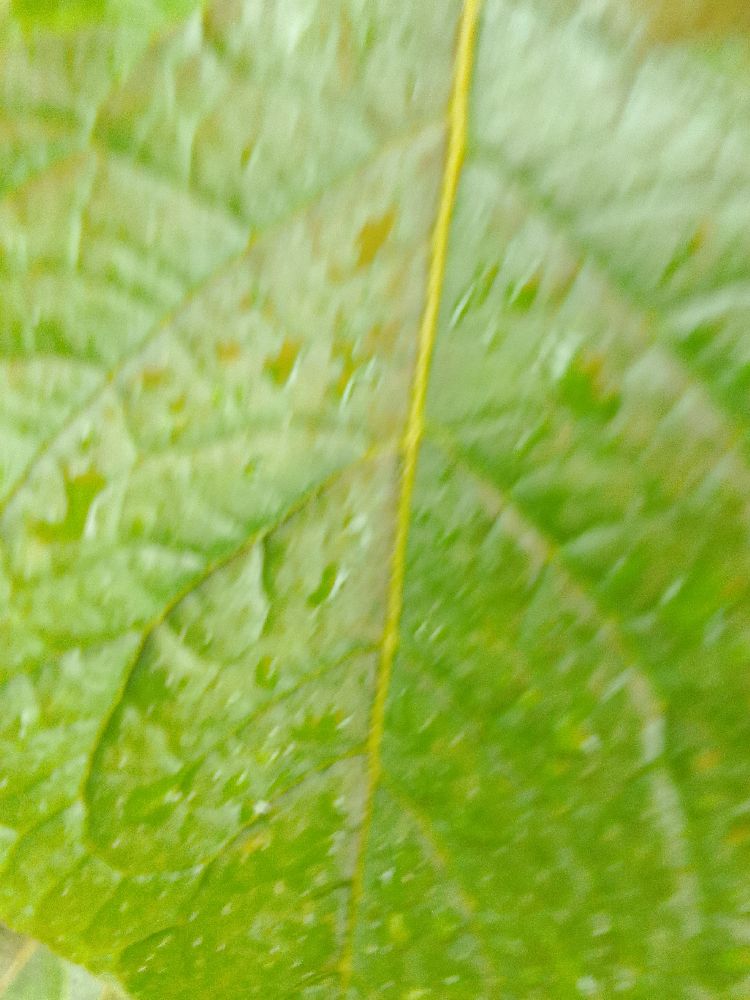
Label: Healthy